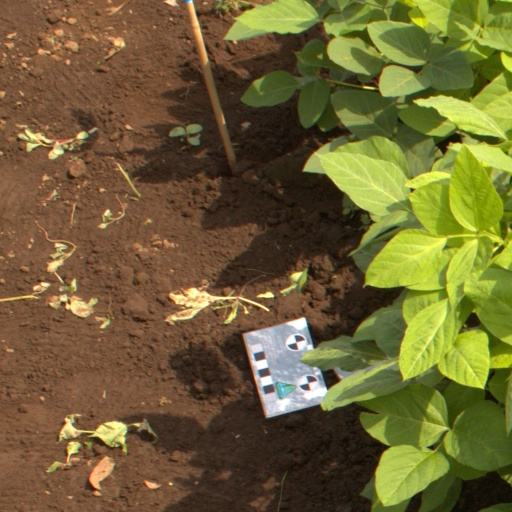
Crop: soybean